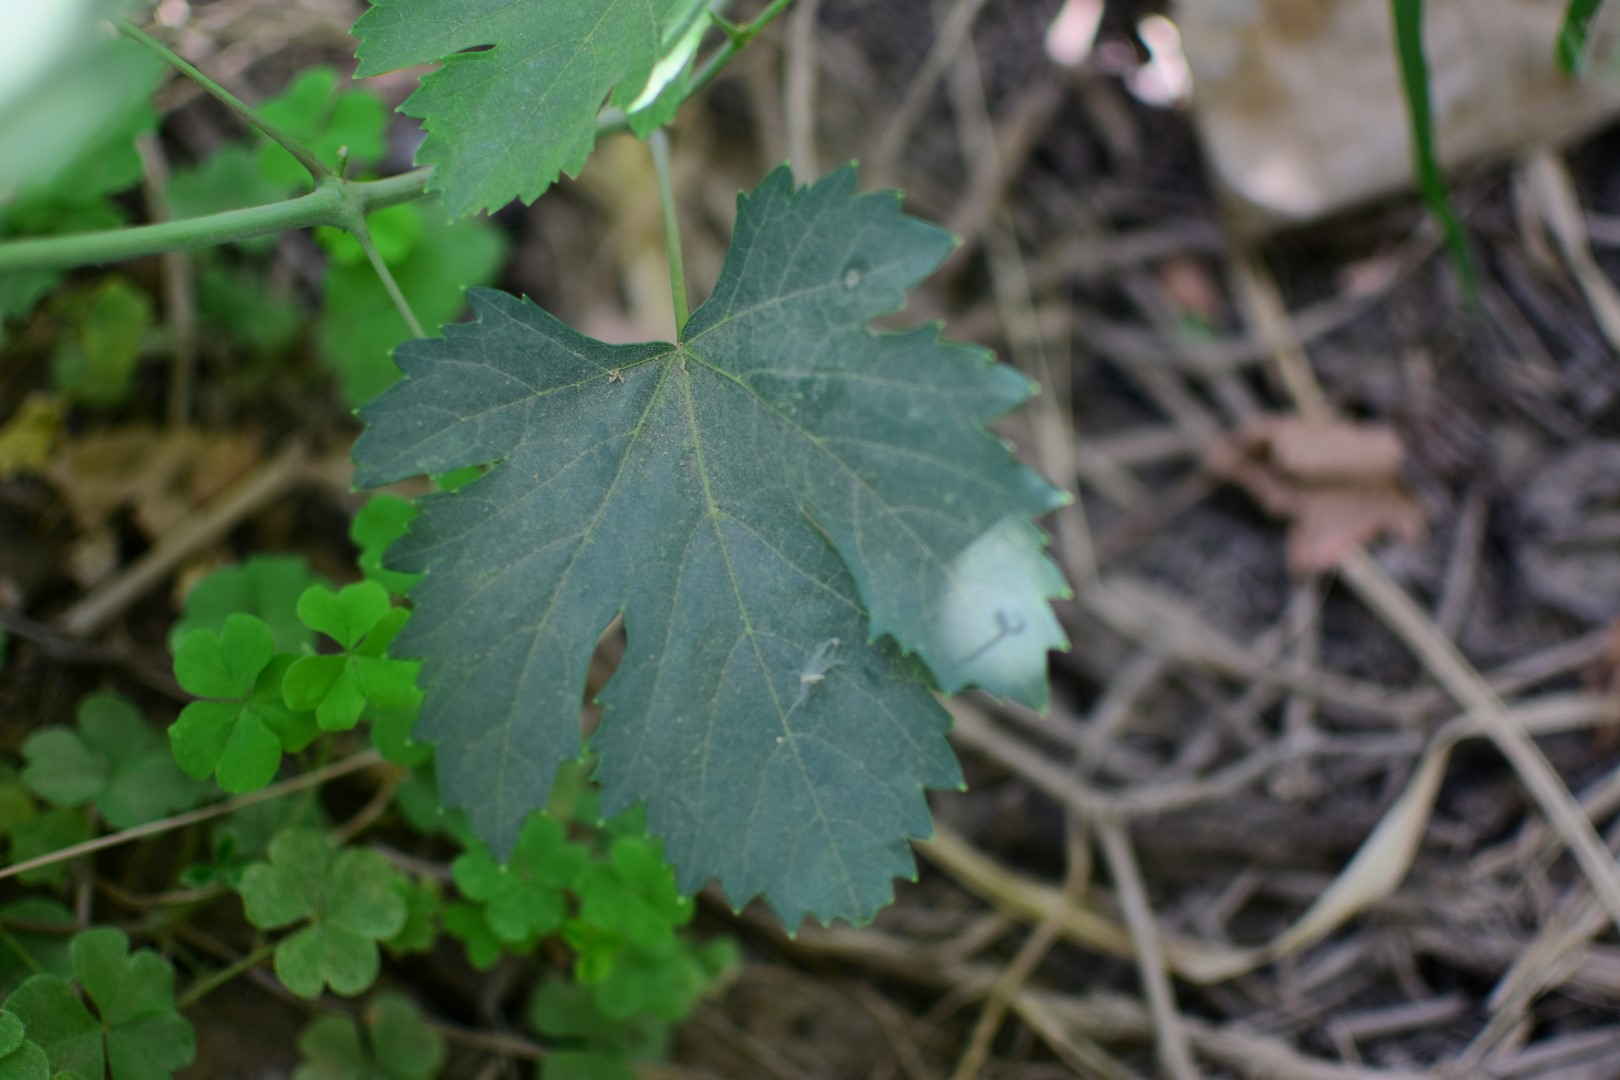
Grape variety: Halawani